Eloy Campos

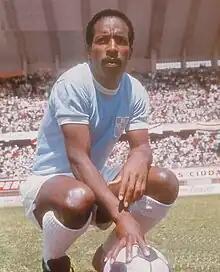
Campos playing for Sporting Cristal

Ángel Eloy Campos Cleque (born 31 May 1942) is a former Peruvian football defender, who played for the Peru national football team between 1963 and 1972, gaining 46 caps. He was part of Peru's squad for the 1960 Summer Olympics and the 1970 World Cup. At club level, Campos spent most of his career at Sporting Cristal.